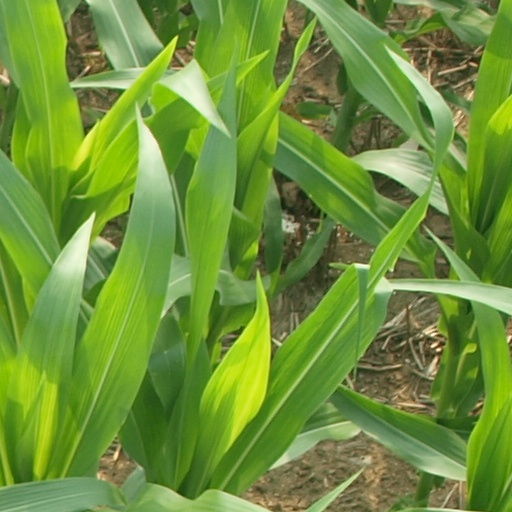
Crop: maize; corn